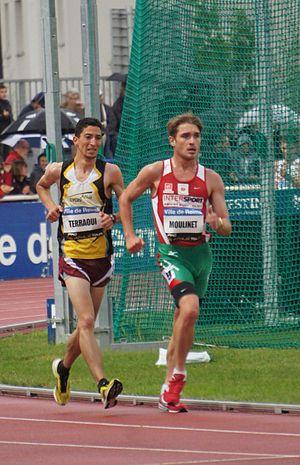
Hédi Taraaoui et Bertrand Moulinet lors des Rencontres d'athlétisme de Reims 2013.
Bertrand Moulinet né le 6 janvier 1987 à Toulouse, est un marcheur athlétique français qui a participé aux Jeux Olympiques de Londres, terminant 8ᵉ du 20 km et 9ᵉ du 50 km dans la même semaine, améliorant ses records personnels par la même occasion.